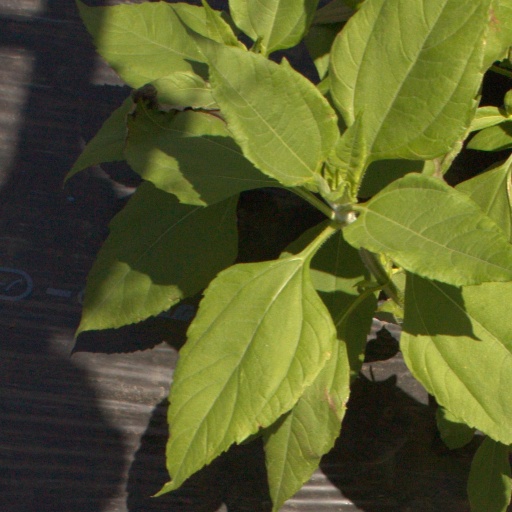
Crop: Jerusalem artichoke